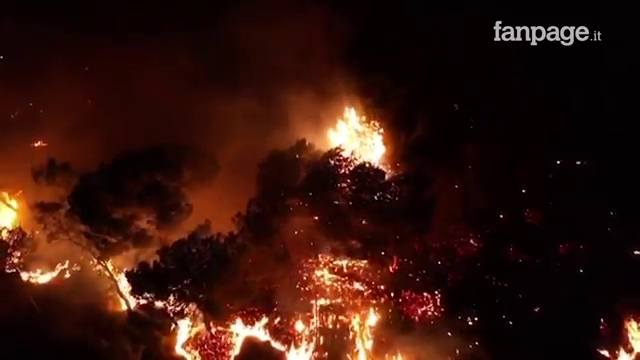
Fire: yes
Smoke: yes